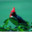
Label: bird